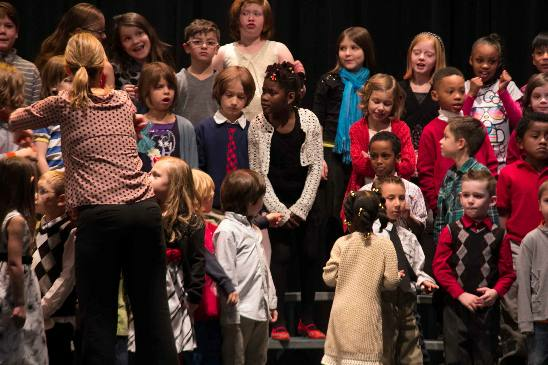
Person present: Yes